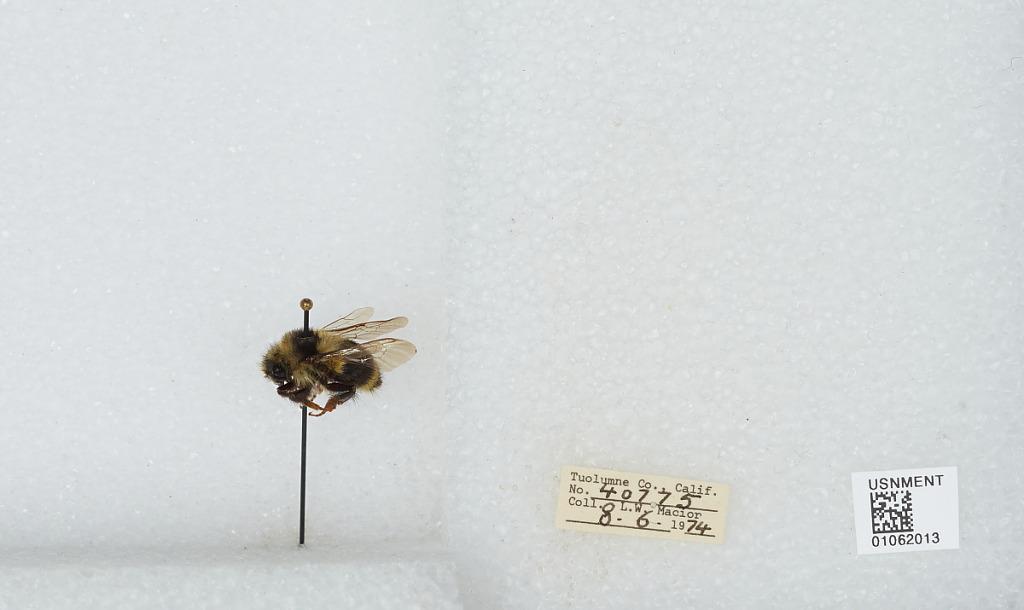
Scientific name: Bombus bifarius nearcticus
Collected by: L. Macior
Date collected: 1974-8-6
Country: United States
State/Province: California
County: Tuolumne
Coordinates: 38.02, -119.93